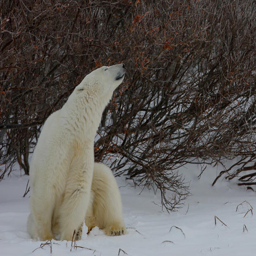
a gathering of polar bears